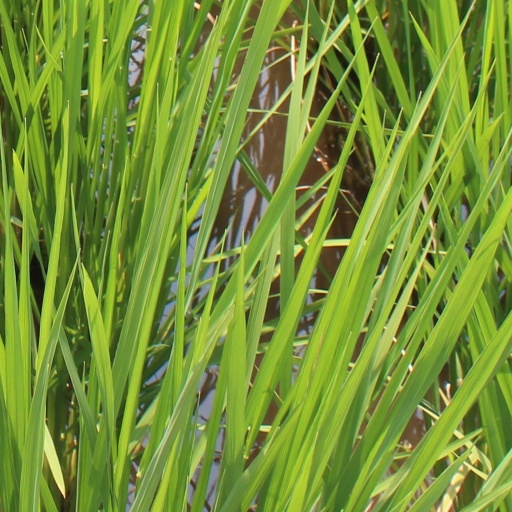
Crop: rice